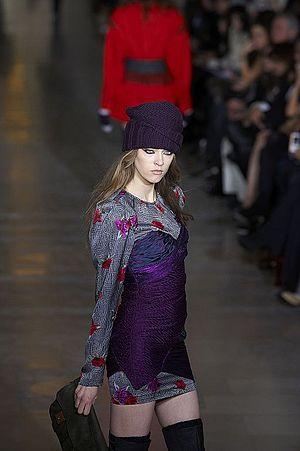
Jill Stuart est une styliste américaine basée à New York, où elle exerce depuis 1988. Elle a créé la marque portant son nom en 1993. Ses créations sont prisée par une large clientèle internationale, et particulièrement au Japon.